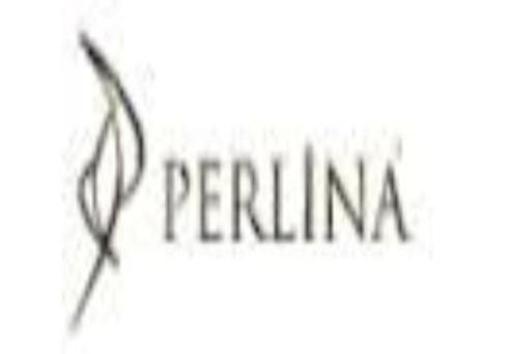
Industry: Clothes